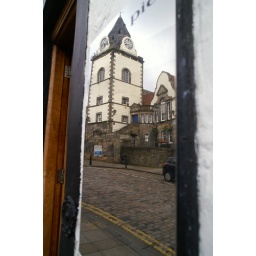
The clock tower 'caught' in a restaurant sign across the road